Cannon Street station

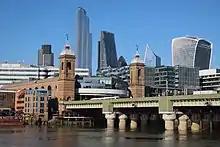
The station viewed from the south bank of the Thames, 2020

In the 1980s, there was another property boom and British Rail again began looking into further commercial uses of the Cannon Street landspace, including of office space. The air rights over the platforms to the rear of Poulson's office were sold to Speyhawk which appointed Bovis Construction to build a free-standing structure comprising two office blocks on a 6,000 tonne steel deck constructed over the station's eight platforms. The Cannons Club, a sports club, was founded beneath the station's arches around this time, and quickly became one of the most prestigious squash clubs in the country. InterCity, the high-speed arm of British Rail, subsequently sponsored the National Squash Championships and National Squash Challenge.